Alfred Benzon (1823–1884)

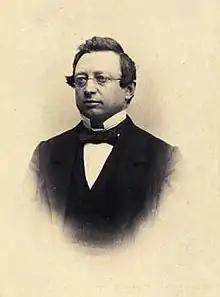

Alfred Nicolai Benzon (4 December 1823 – 19 December 1884) was a Danish pharmacist and industrialist. He was the proprietor of the Swan Pharmacy on Østergade in Copenhagen and founder of Denmark's first pharmaceutical company Alfred Benzon A/S. The company was later continued by his sons Alfred and Otto Benzon.